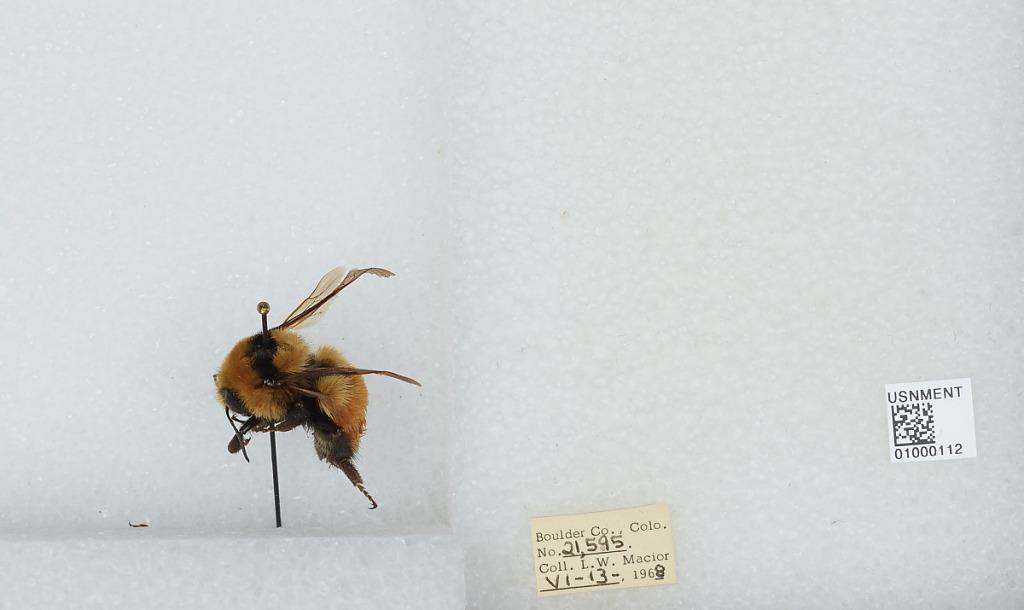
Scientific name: Bombus (Pyrobombus) huntii Greene
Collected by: L. Macior
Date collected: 1968-6-13
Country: United States
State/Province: Colorado
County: Boulder
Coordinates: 40.015, -105.27